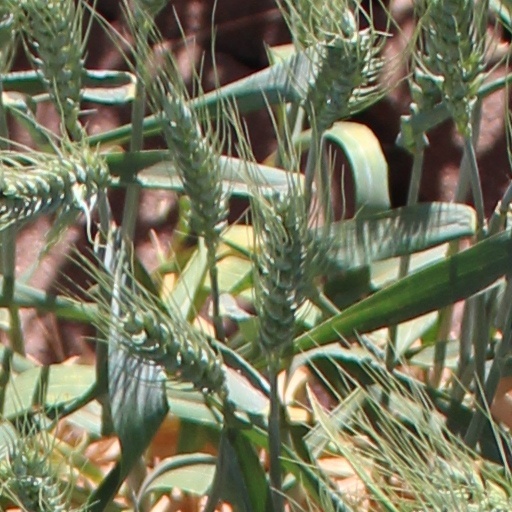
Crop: wheat